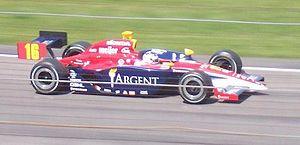
Danica Patrick, née le 25 mars 1982 à Beloit est une pilote automobile américaine.